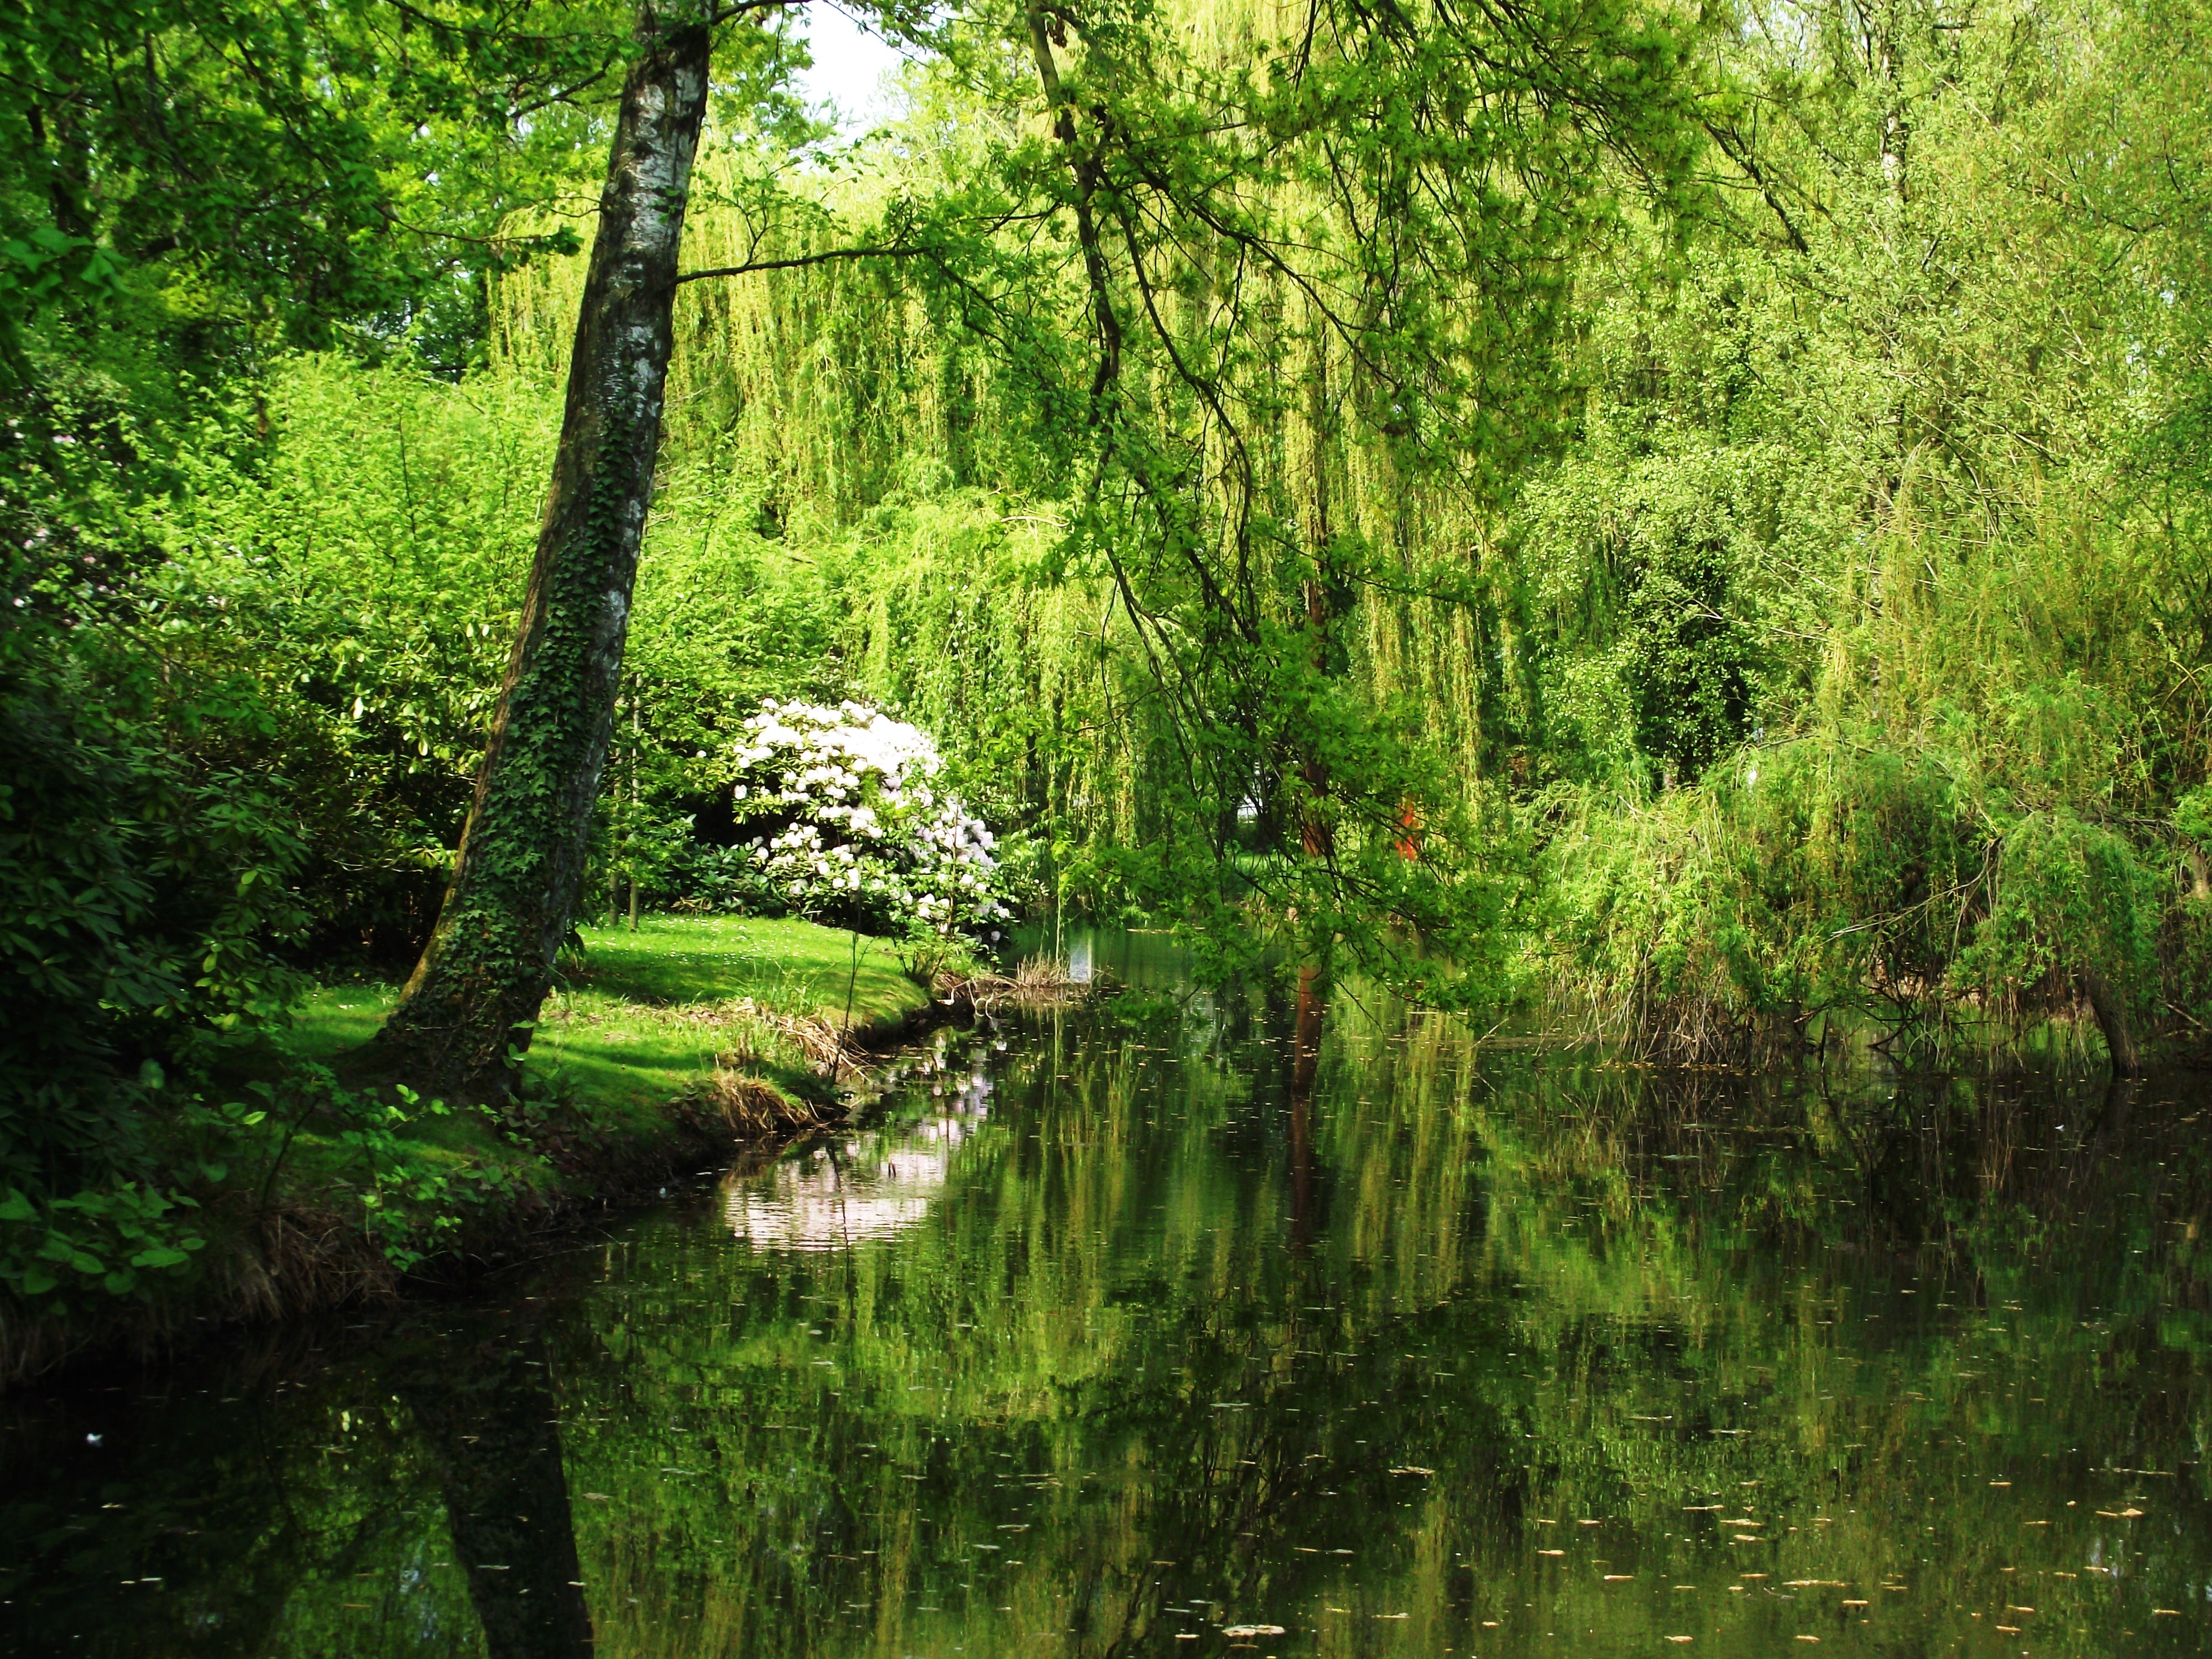
landscape, tree, water, nature, forest, creek, swamp, wilderness, leaf, flower, river, pond, stream, green, reflection, jungle, autumn, botany, rest, vegetation, rainforest, wetland, woodland, habitat, idyll, ecosystem, nature reserve, biome, state garden show, old growth forest, natural environment, geographical feature, woody plant, temperate broadleaf and mixed forest, riparian forest